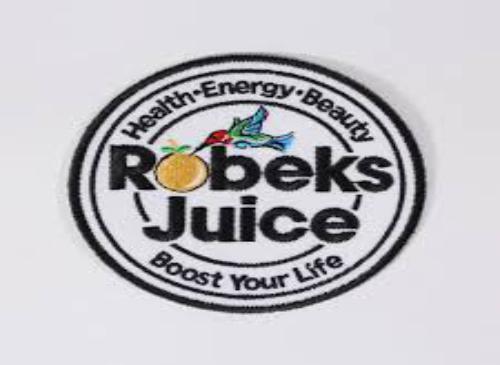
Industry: Food